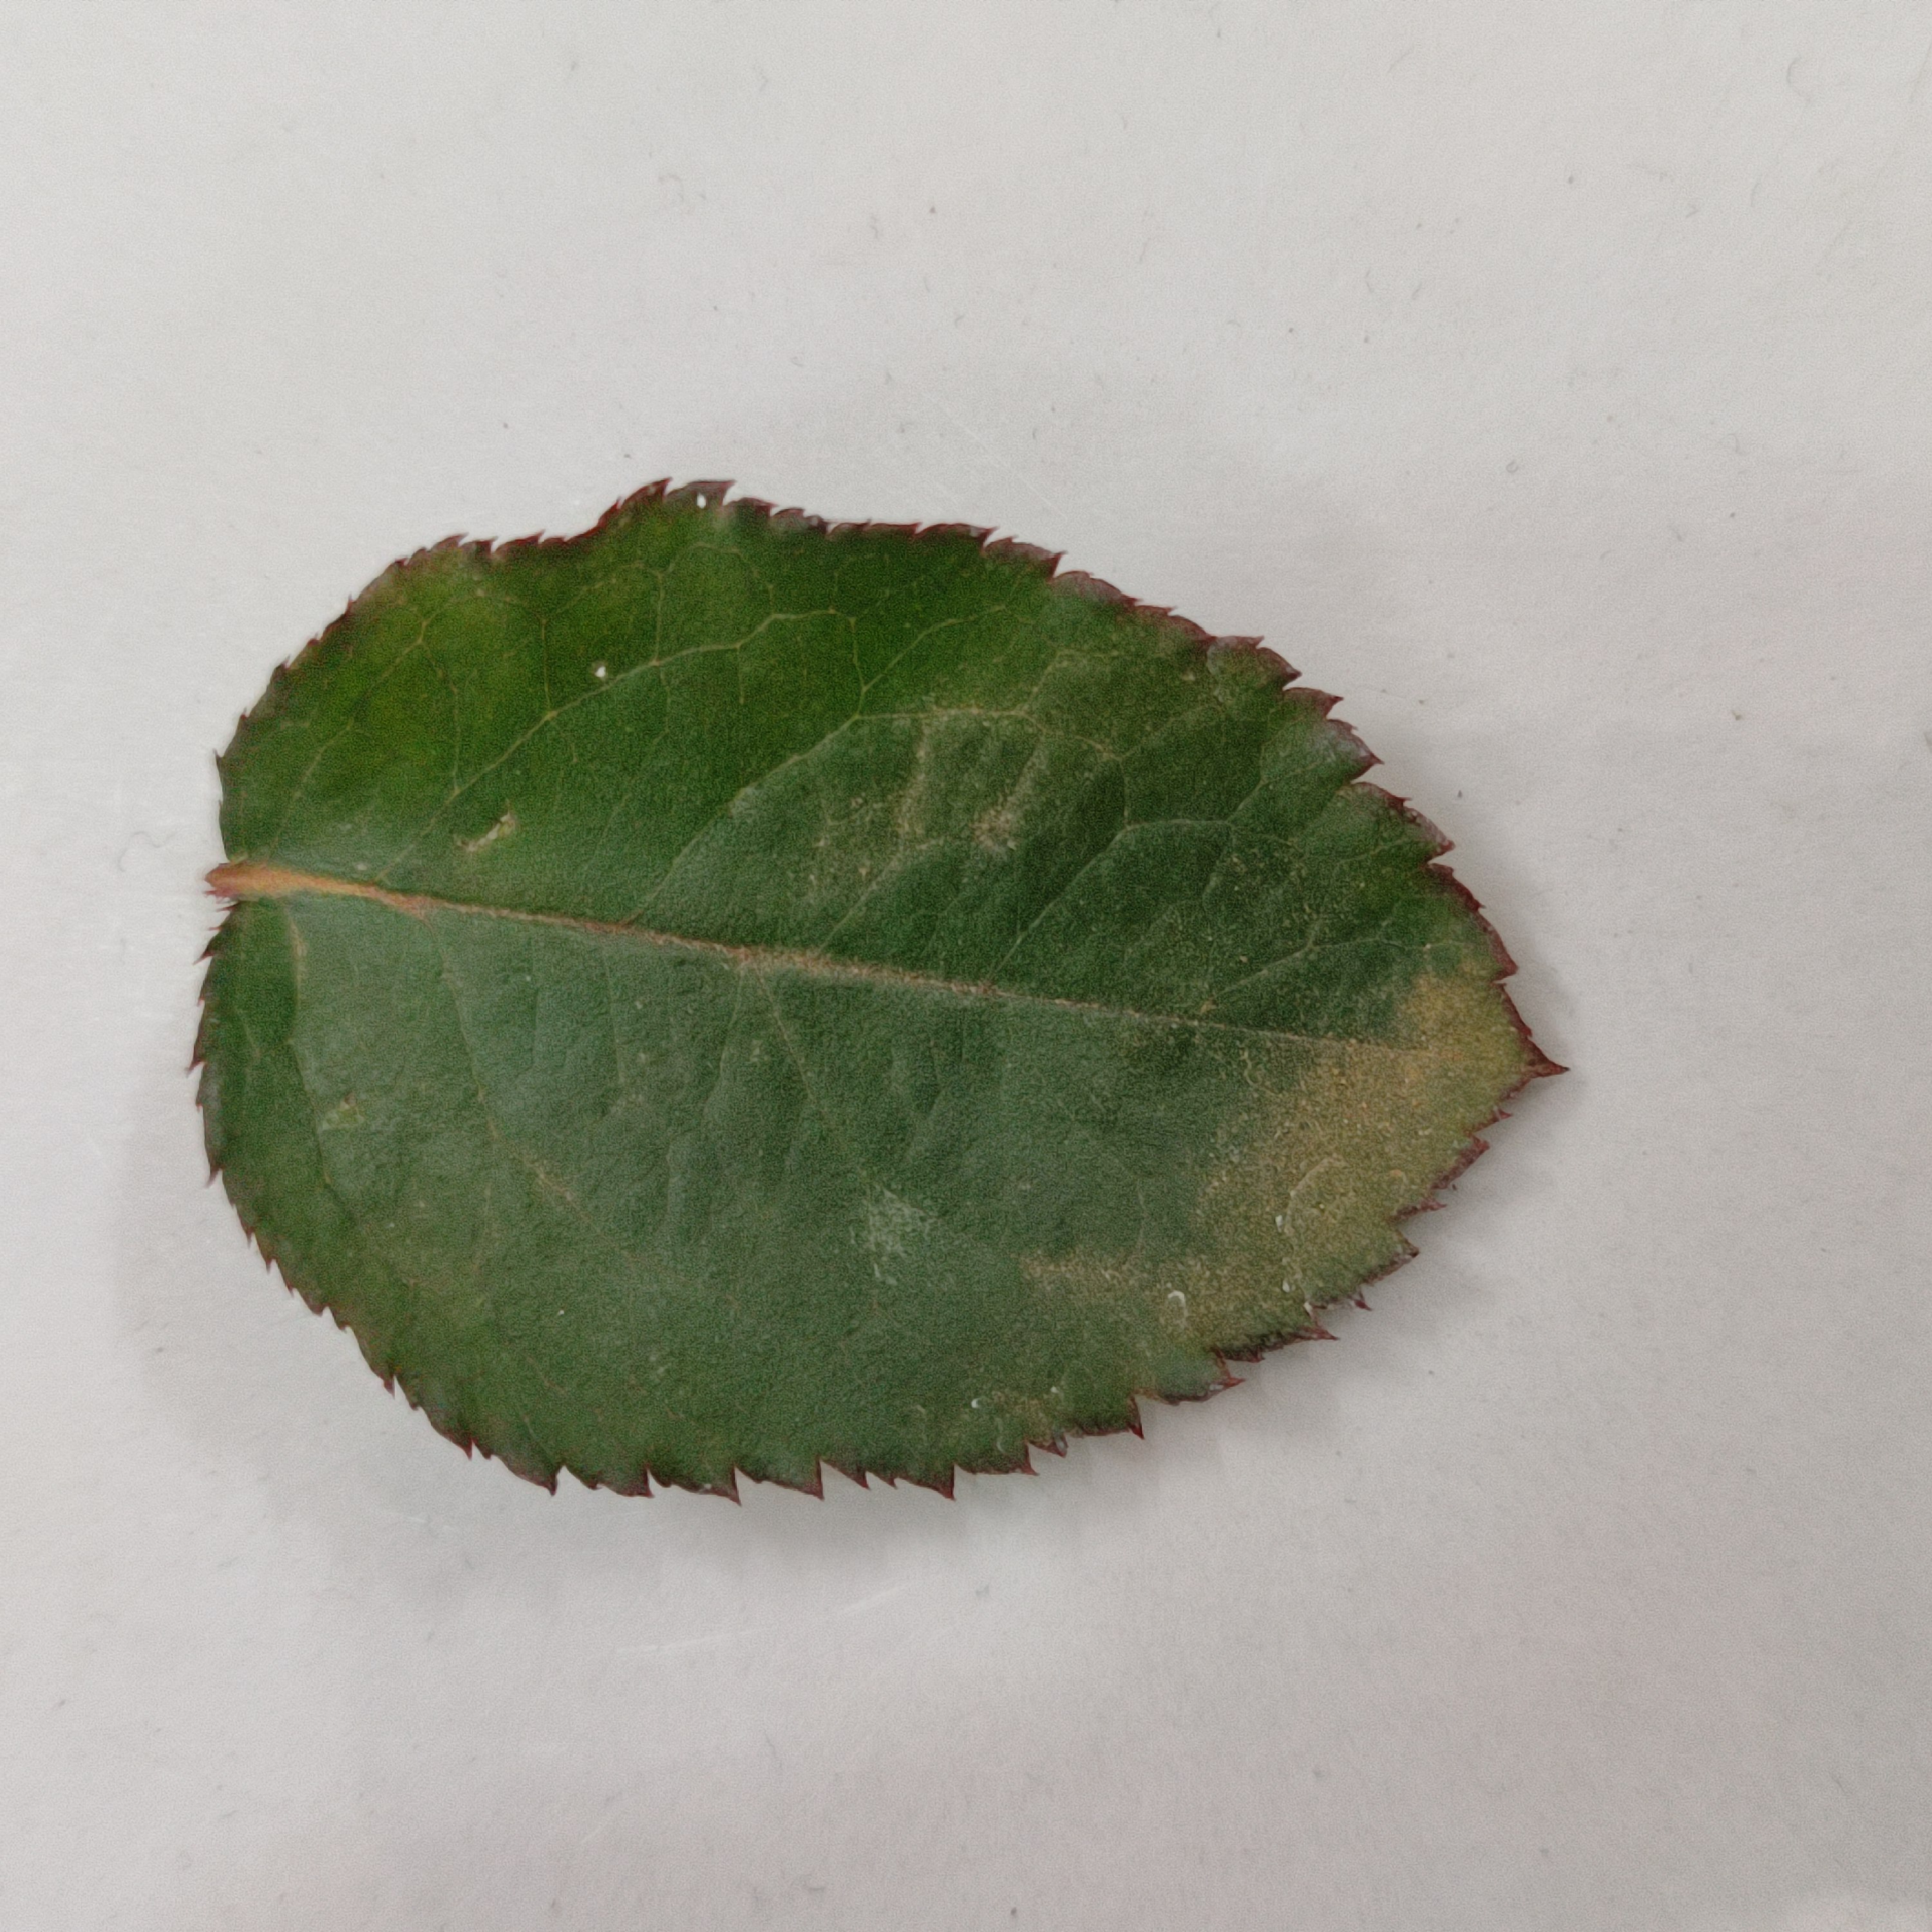
Label: Healthy Leaf